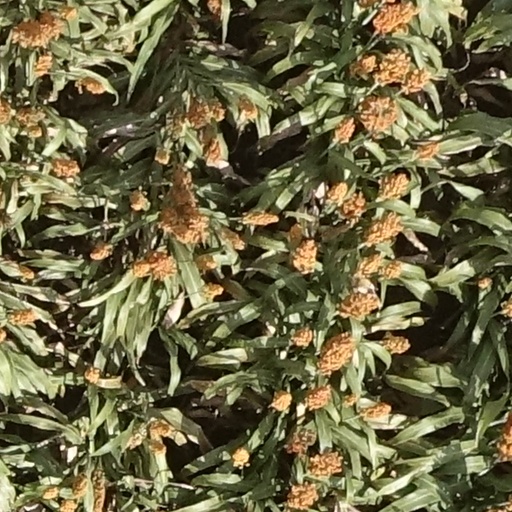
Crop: sorghum